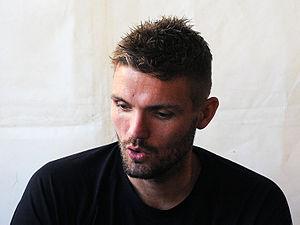
Jos Hooiveld, né le 22 avril 1983 à Zeijen aux Pays-Bas, est un joueur de football néerlandais, qui évolue au poste de défenseur central.